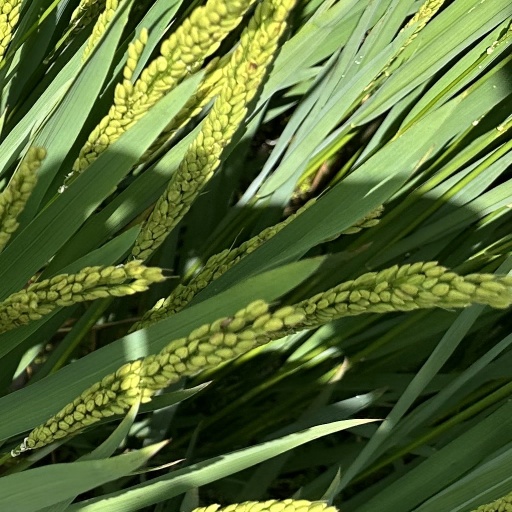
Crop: rice